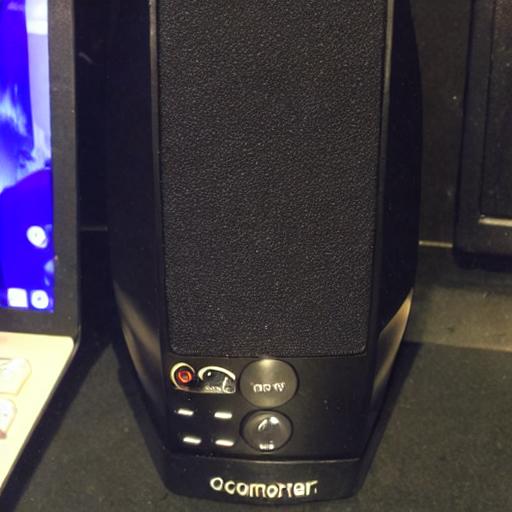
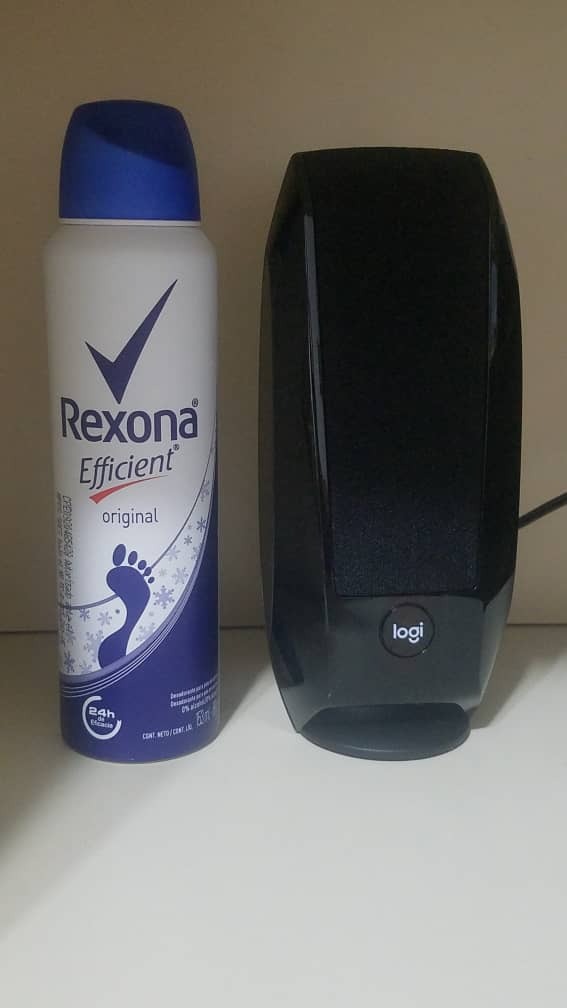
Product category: speaker
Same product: no